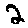
Label: 2